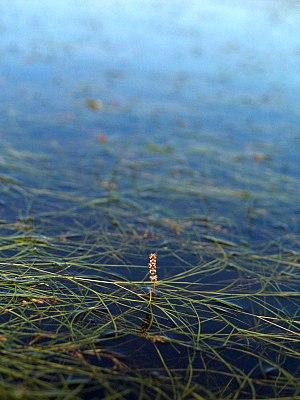
Stuckenia pectinata, le potamot pectiné également nommé potamot à feuilles pectinées, est une espèce de plantes aquatiques vivaces et relativement ubiquiste de la famille des Potamogetonaceae.